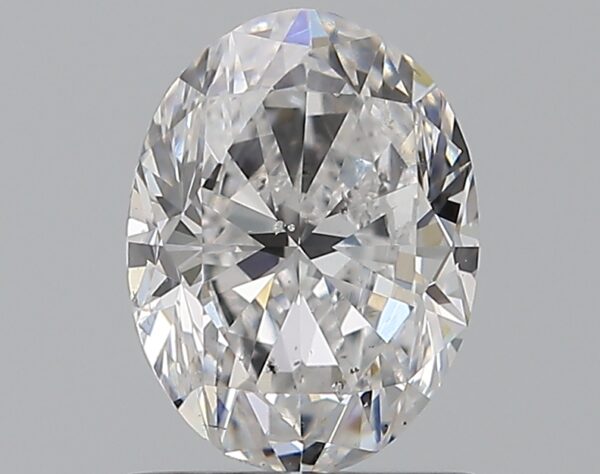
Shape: oval
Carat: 1.01
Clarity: SI1
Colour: D
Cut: VG
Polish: EX
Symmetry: VG
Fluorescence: M
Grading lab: GIA
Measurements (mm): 7.31 x 5.5 x 3.57